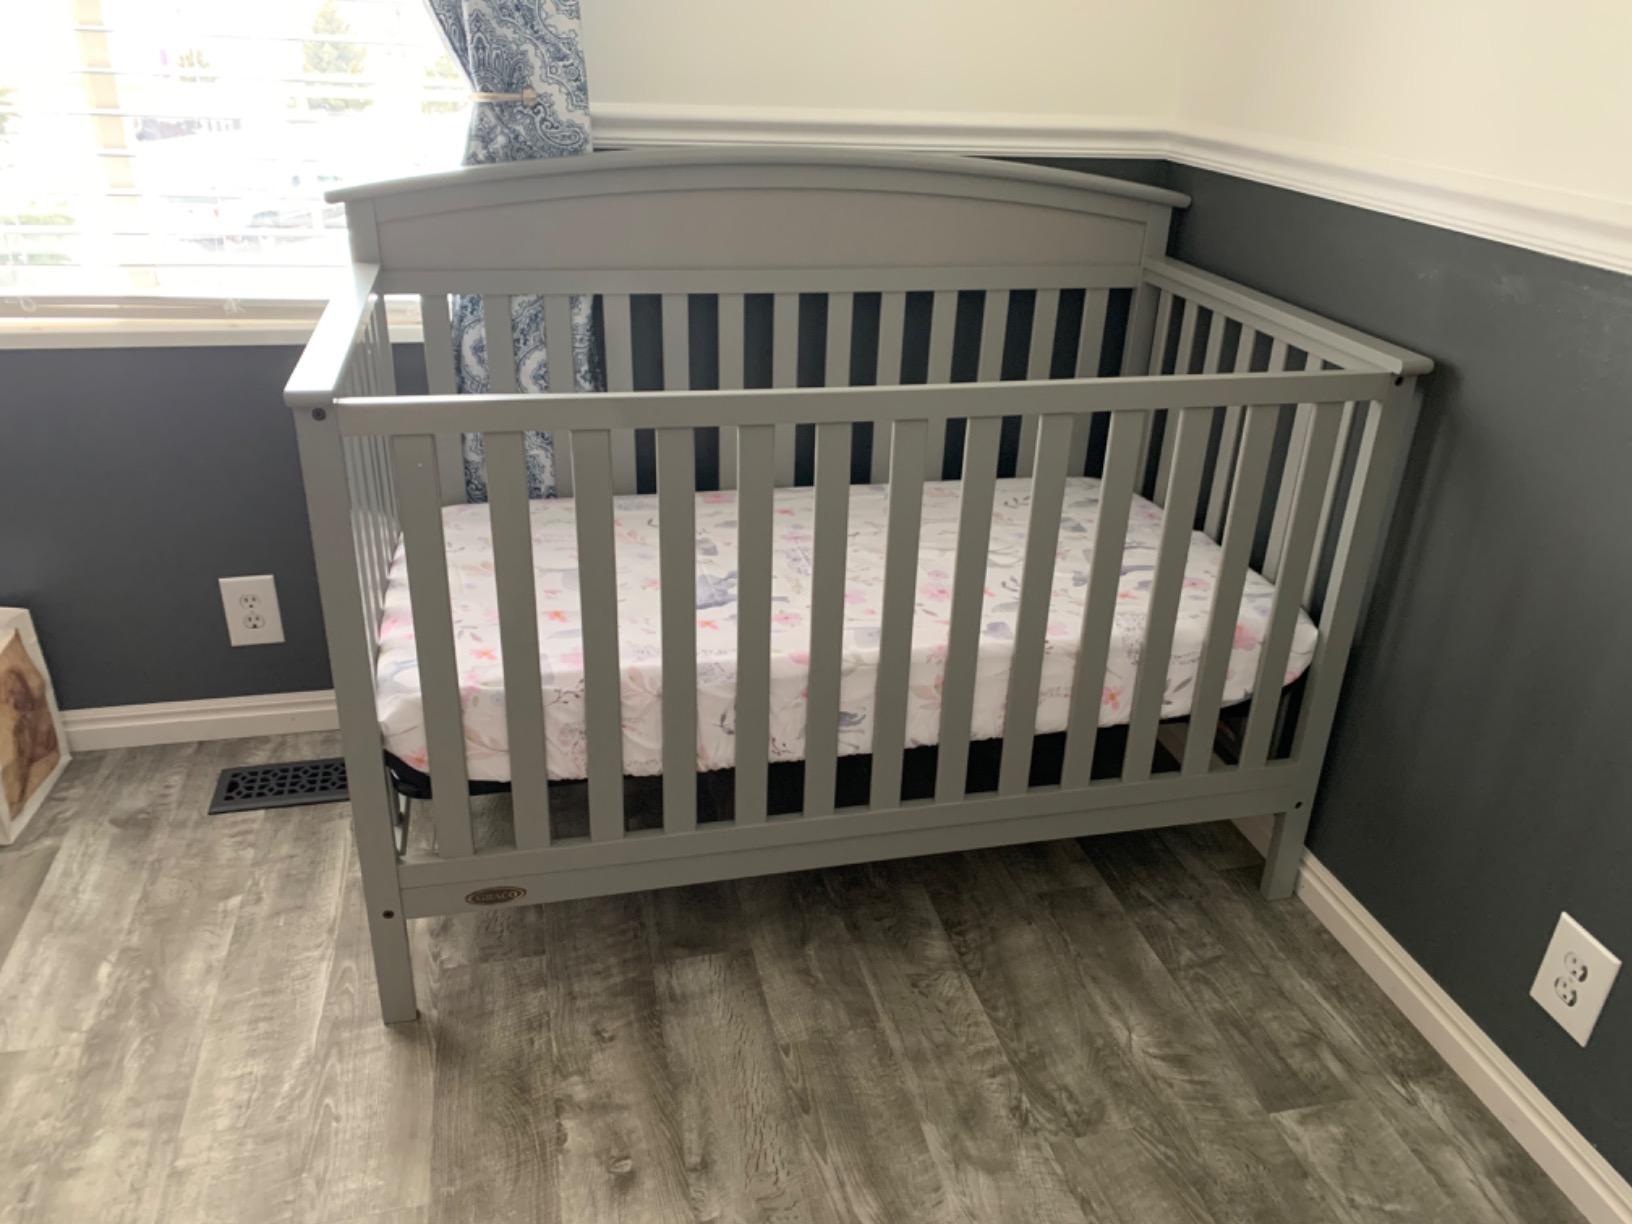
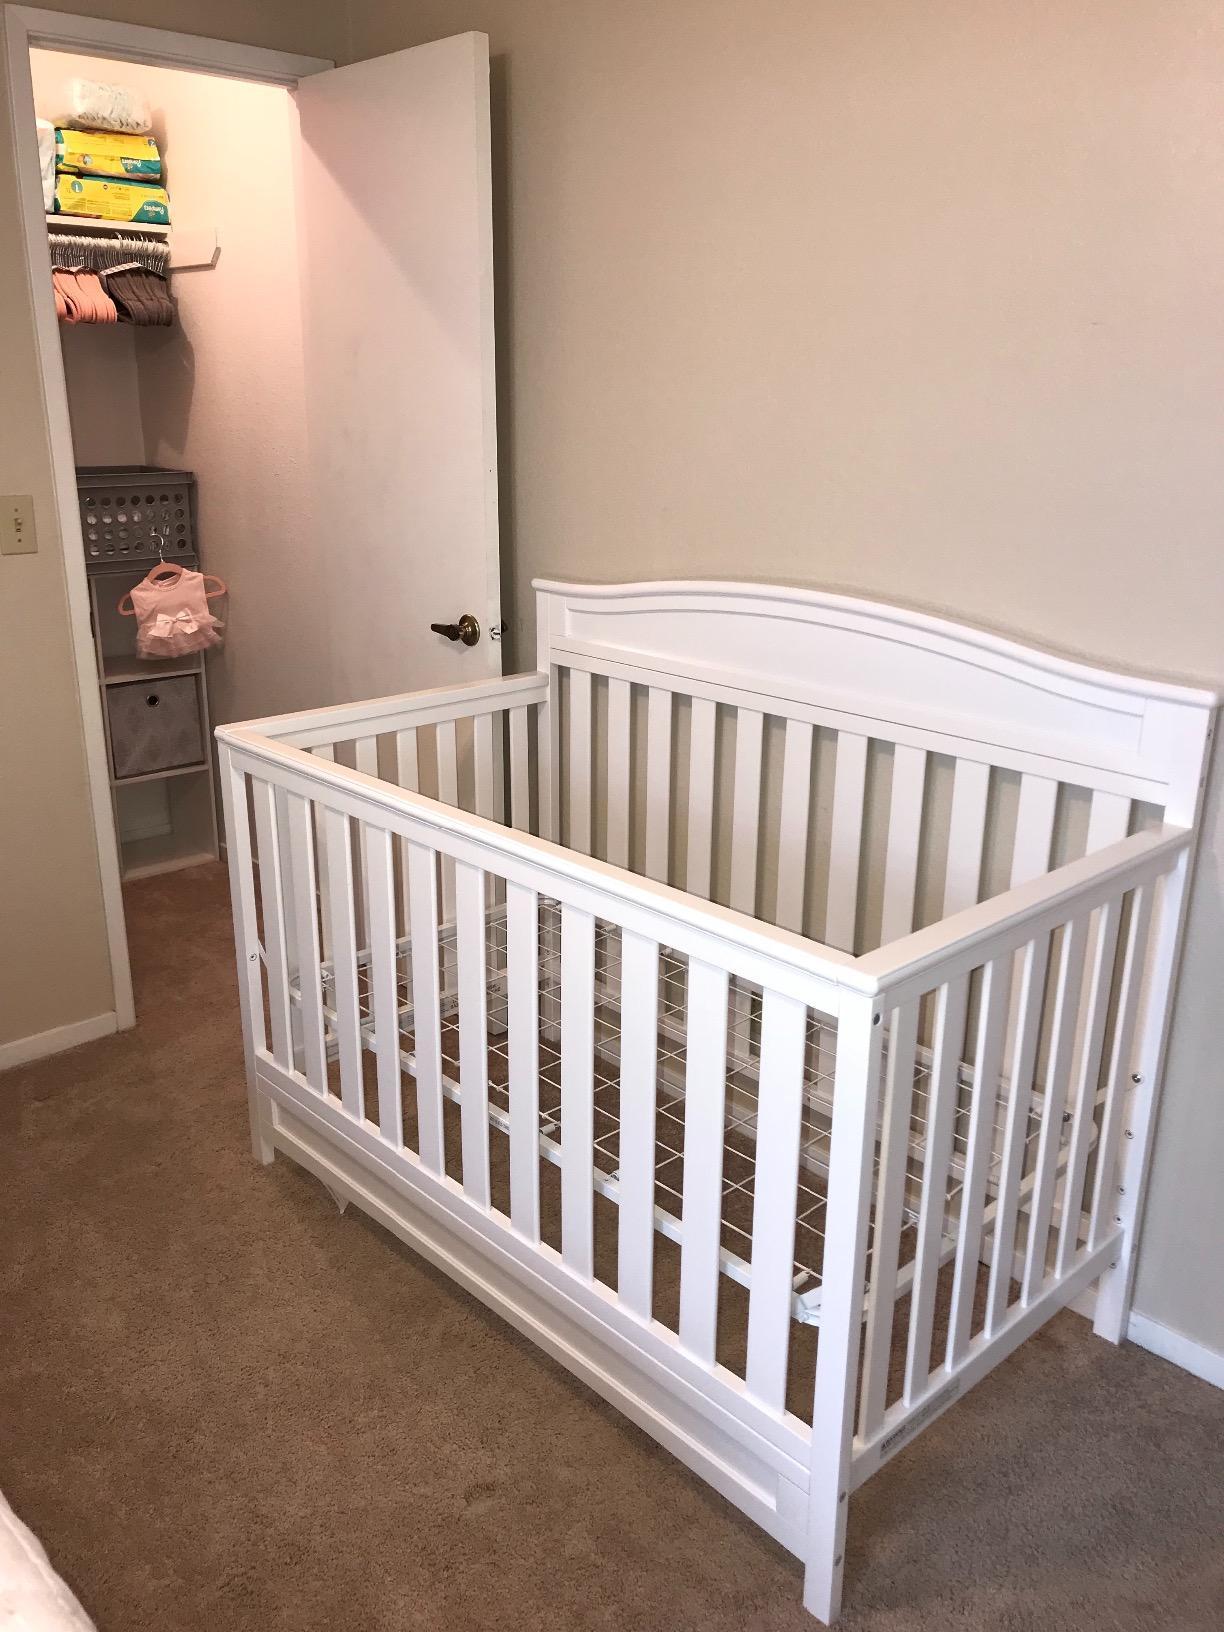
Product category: products_crib
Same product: no